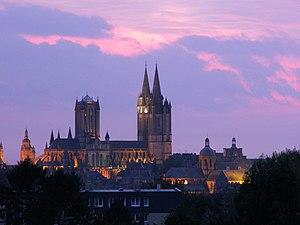
"La cathédrale Notre-Dame de Coutances est un édifice catholique romain du XIIIᵉ siècle de style gothique, siège du diocèse de Coutances et Avranches, situé dans le département français de la Manche, en région Normandie. Elle est affectueusement surnommée par les Coutançais: ""La cathédrale de fierté"", comme le disait le poète local Louis Beuve dans ""Ma cathédrale de fierté"" ou ""La lettre à la morte"".
Coutances est une commune française, située dans le département de la Manche en Normandie. Elle est notamment connue pour sa cathédrale, son festival Jazz sous les pommiers. Coutances est sous-préfecture, le siège de la Cour d'assises de la Manche et celui de l'évêché de Coutances et Avranches. Elle est peuplée de 8 501 habitants.
Le diocèse de Coutances est un diocèse de l'Église catholique en France. Érigé au Vᵉ siècle, c'est un des diocèses historiques de Normandie. Jusqu'en 1790, il couvrait le Cotentin. Depuis 1801, il couvre le département de la Manche, incorporant aussi l'ancien diocèse d'Avranches. Depuis 1854, il s'appelle « diocèse de Coutances et Avranches ». Suffragant de l'archidiocèse métropolitain de Rouen, il relève de la province ecclésiastique de Rouen.